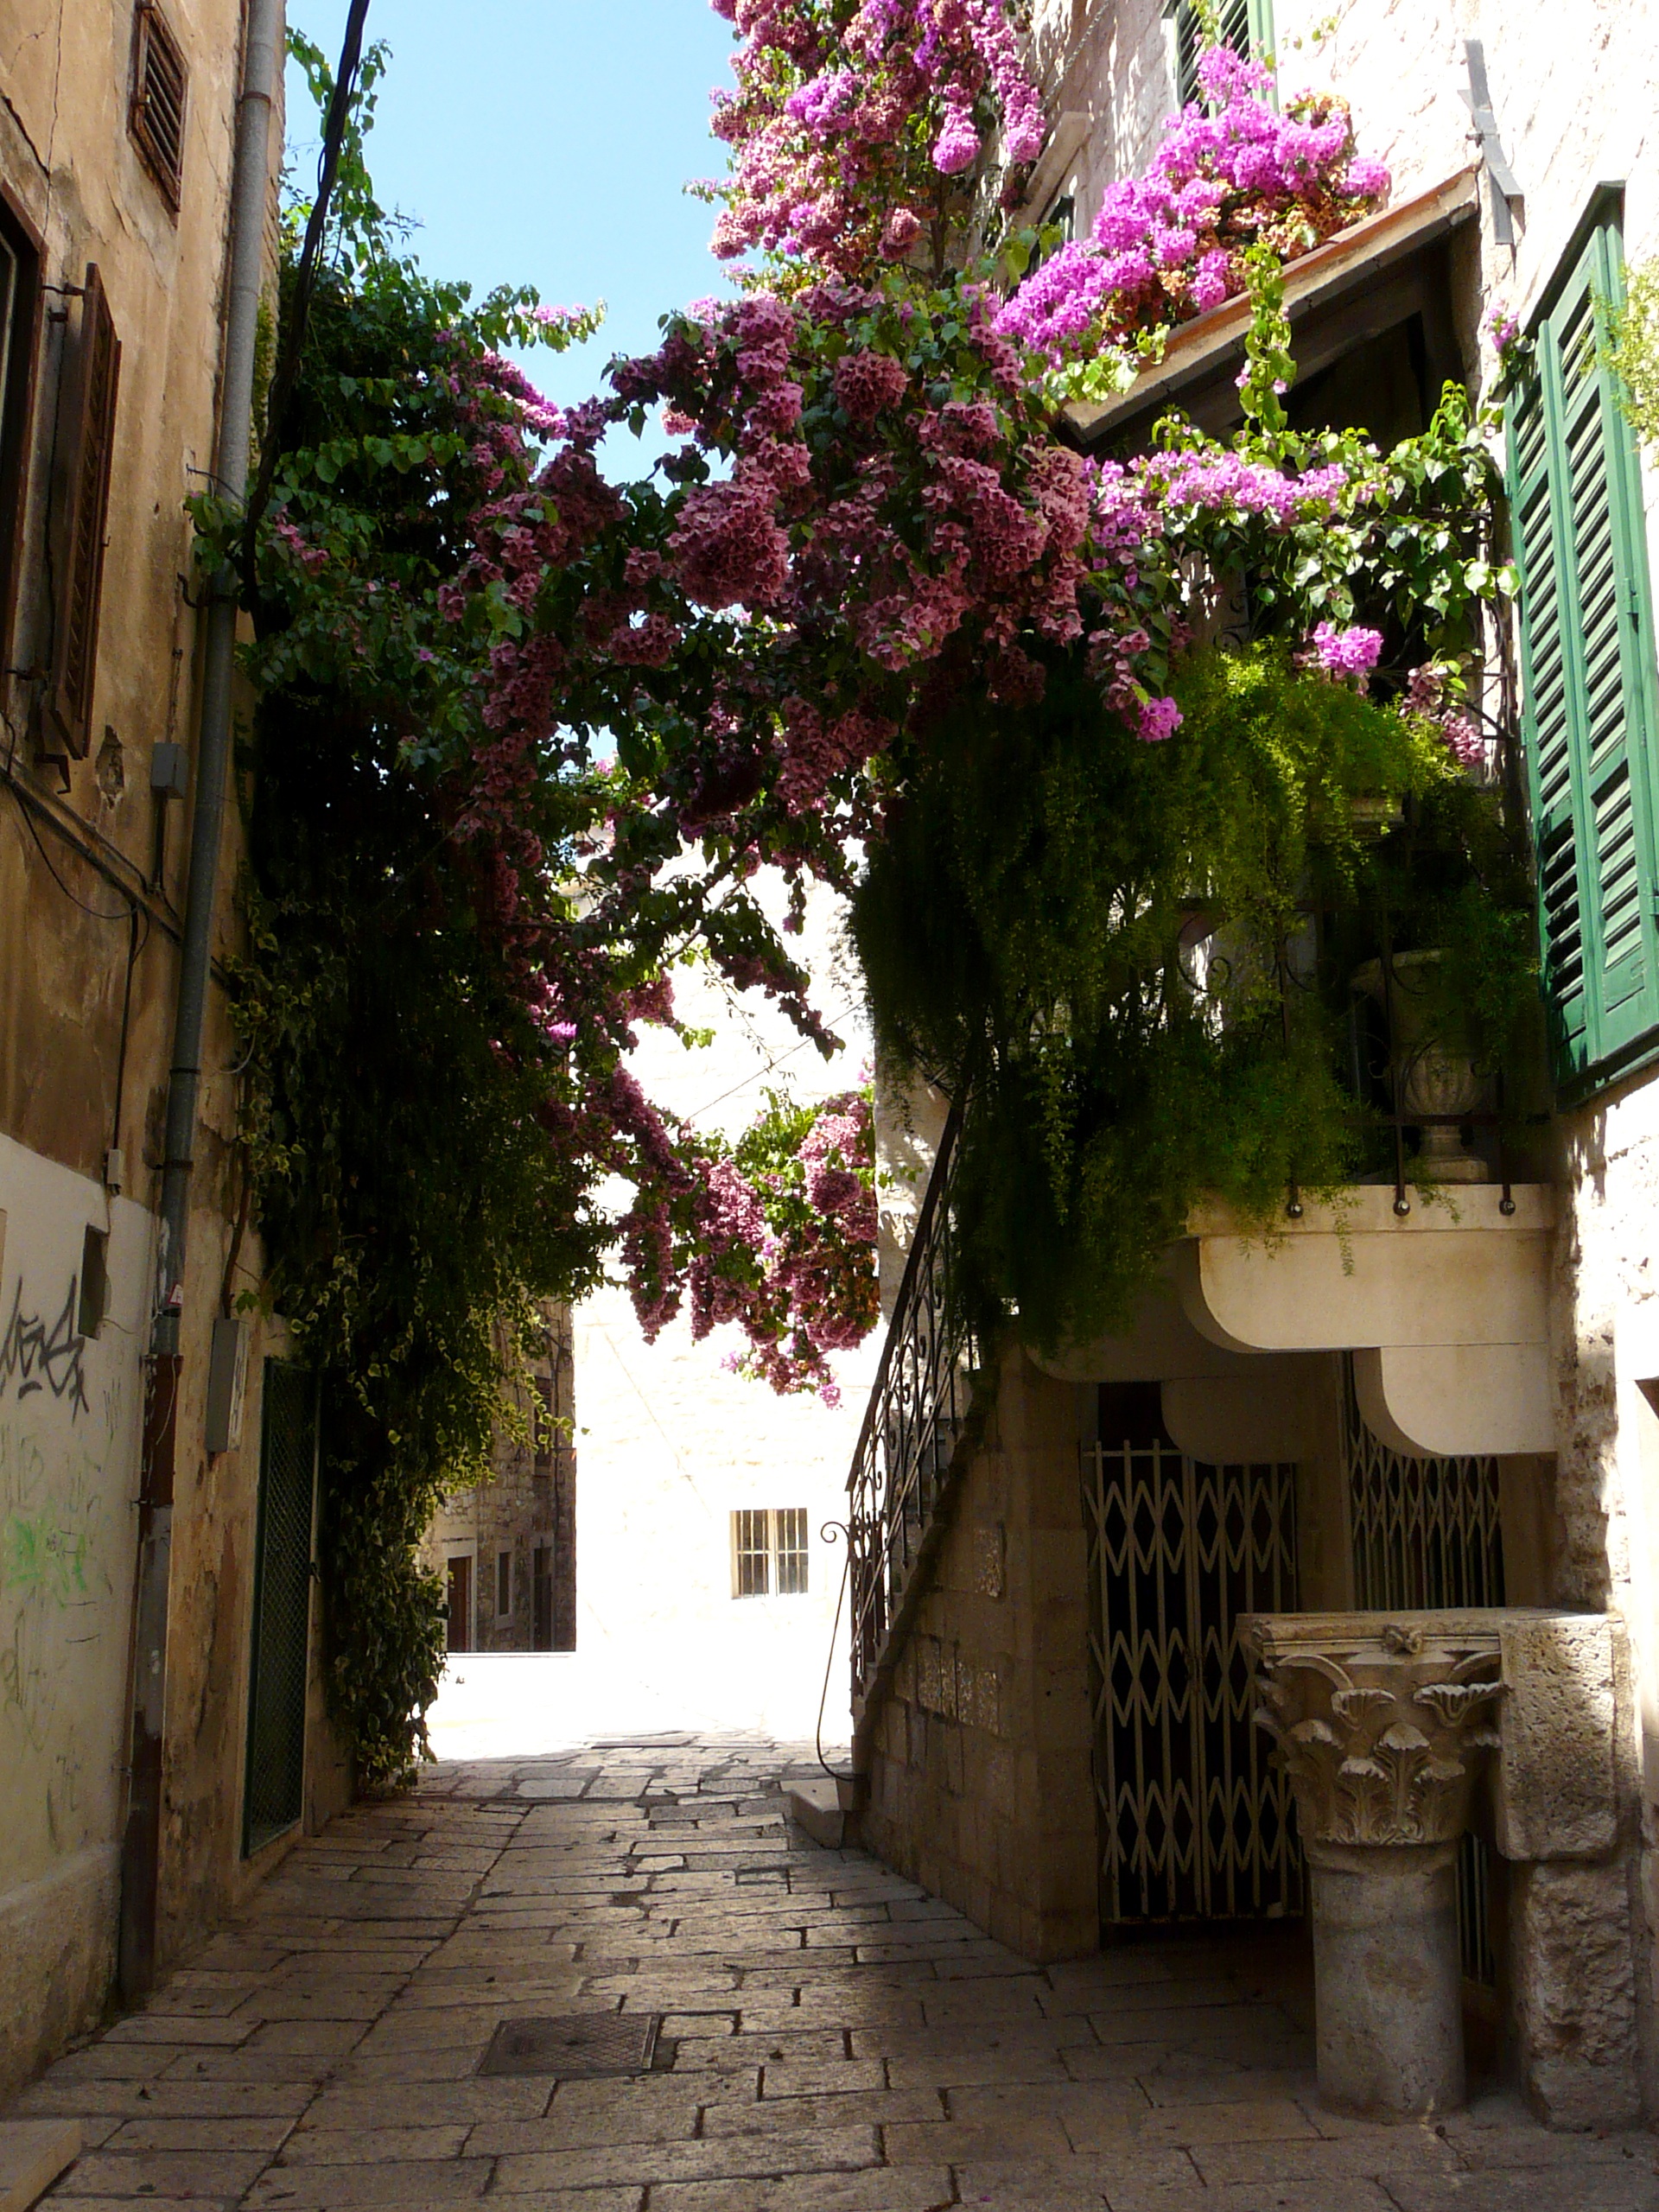
tree, plant, road, street, house, flower, town, alley, city, travel, village, balcony, facade, flowers, courtyard, infrastructure, passage, neighbourhood, flowers bridge, flowers bow, urban area, human settlement